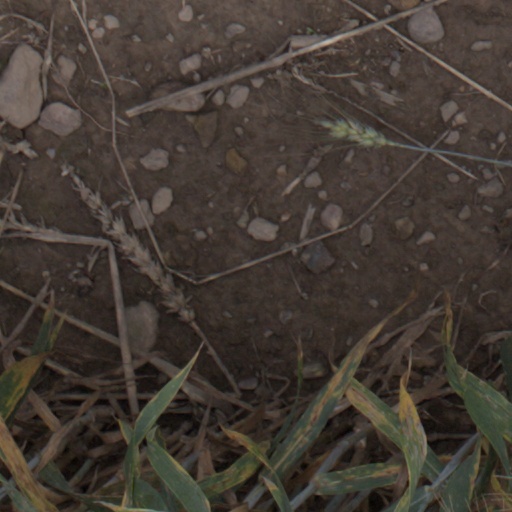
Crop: wheat